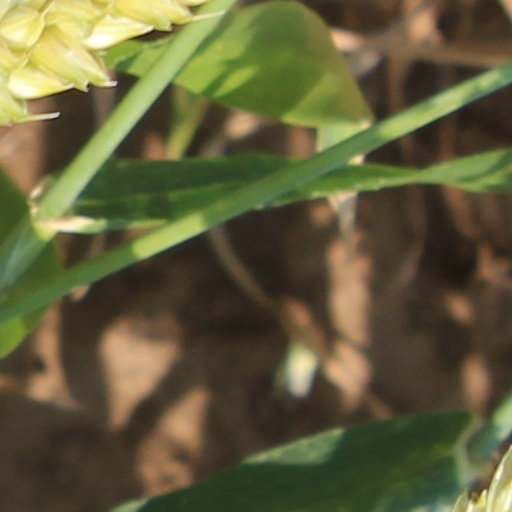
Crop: wheat